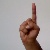
The image shows a hand gesture representing the letter 'D' in Indian Sign Language.